Susie Barstow Skelding

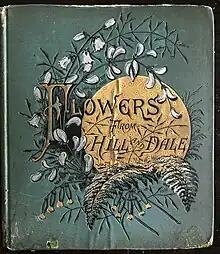
Cover of Susie Barstow Skelding, "Flowers from Hill and Dale", 1883.

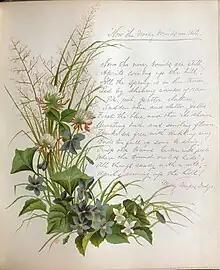
Susie Barstow Skelding's color plate of violets and white clover framing a handwritten poem by Mary Mapes Dodge; from her 1883 book "Flowers from Hill and Dale".

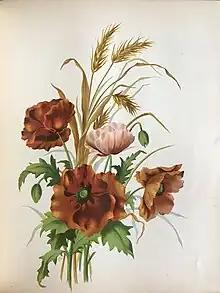
Color plate of poppies and wheat from Susie Barstow Skelding, "Flowers from Hill and Dale", 1883.

Susie Barstow Skelding (1857–1934), was an American illustrator who produced several popular series of books in which her illustrations were paired with poetry by well-known authors.